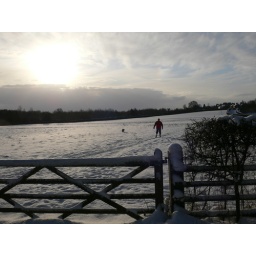
in the background is a black lab enjoying the snow in the sheep field